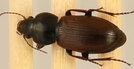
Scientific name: Amara alpina
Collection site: Niwot Ridge NEON (NIWO), plot NIWO_006